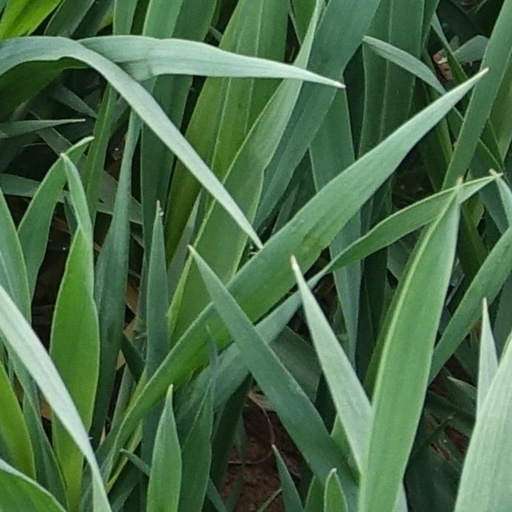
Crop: wheat